Josh and S.A.M.

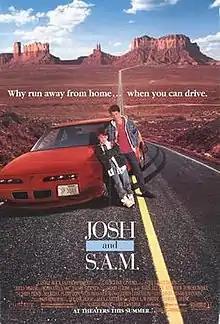
Theatrical release poster

Josh and S.A.M. is a 1993 American road comedy-drama film starring Noah Fleiss (in his film debut), Jacob Tierney, and Martha Plimpton. The film is about two young brothers who run away from home due to emotional conflict over the divorce of their parents. It was directed by Billy Weber and produced by Martin Brest.